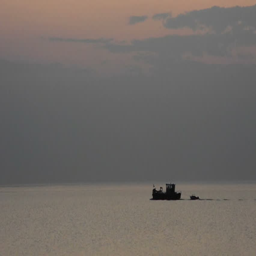
small boat passes by in a sunset at the end of the day